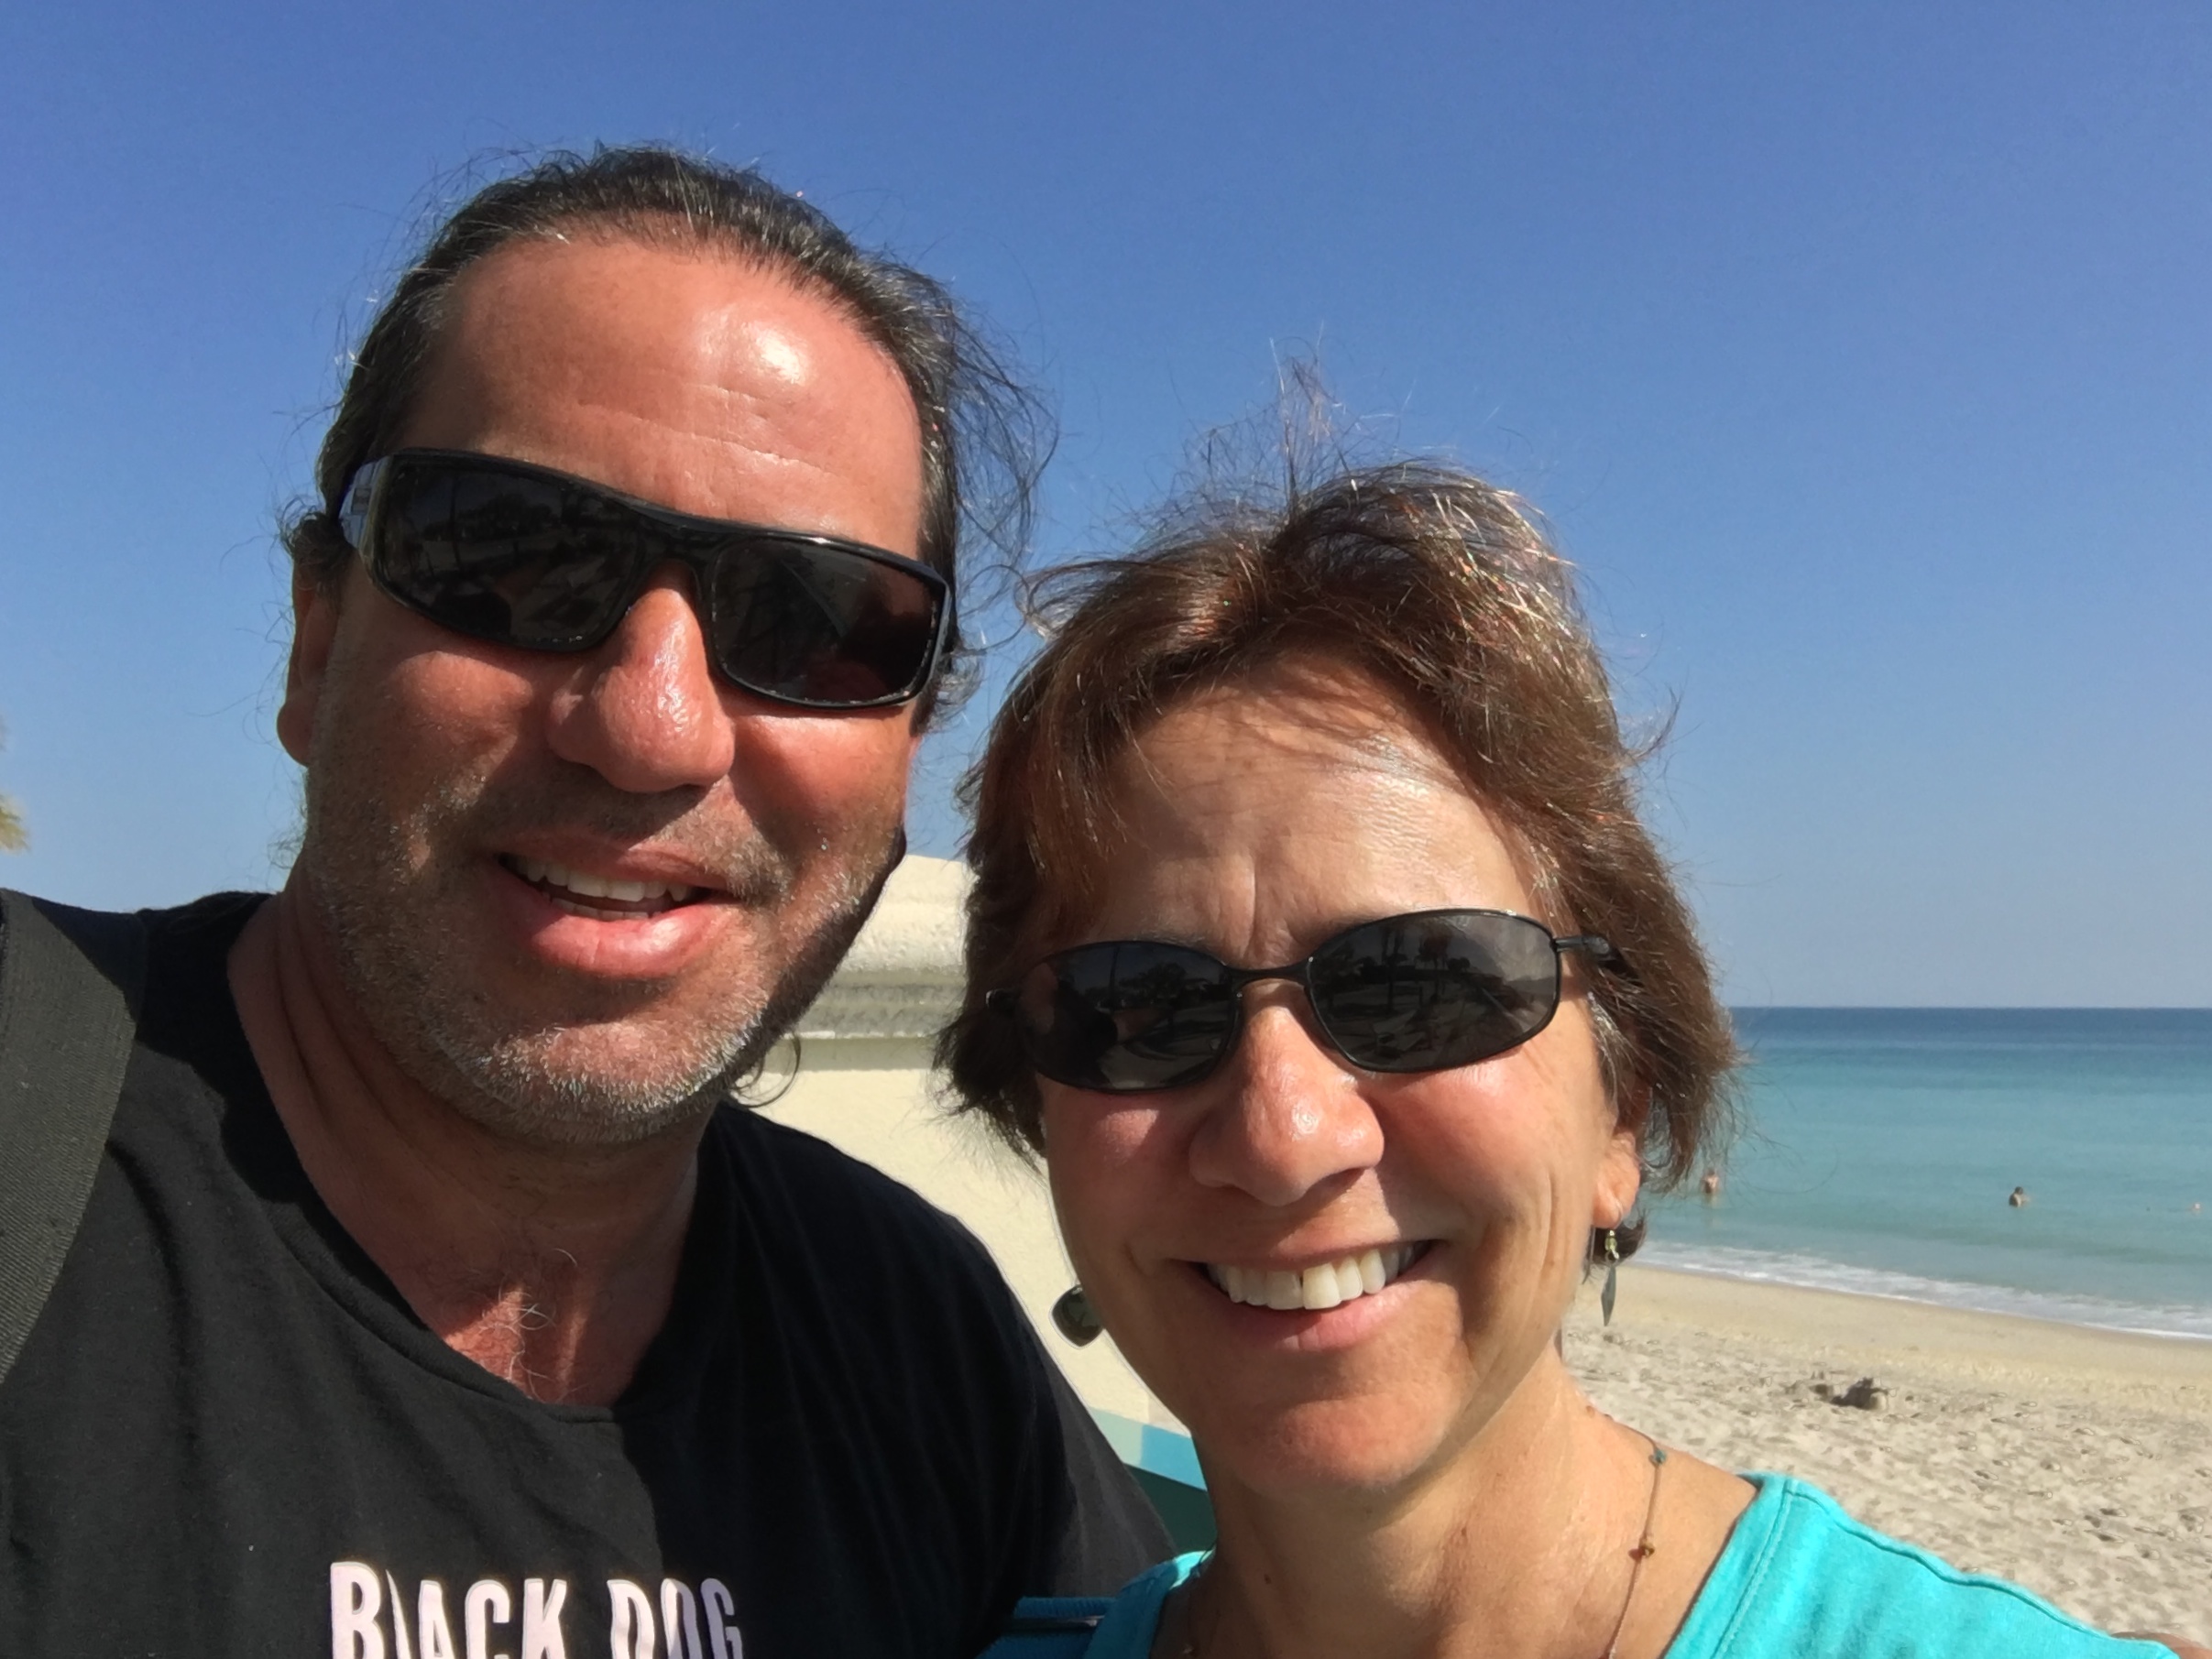
man, people, vacation, male, sunglasses, glasses